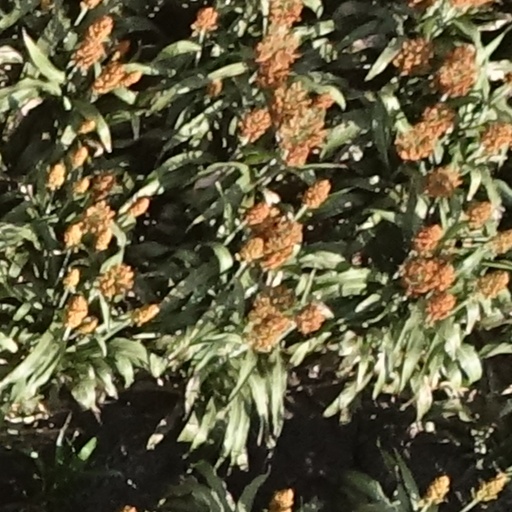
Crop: sorghum